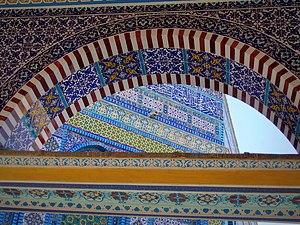
Le Dôme de la Chaîne est un petit bâtiment avec un dôme près de l'entrée est du Dôme du Rocher dans la Vieille ville de Jérusalem, c'est l'un des plus vieux monuments du Haram ash-Sharif.